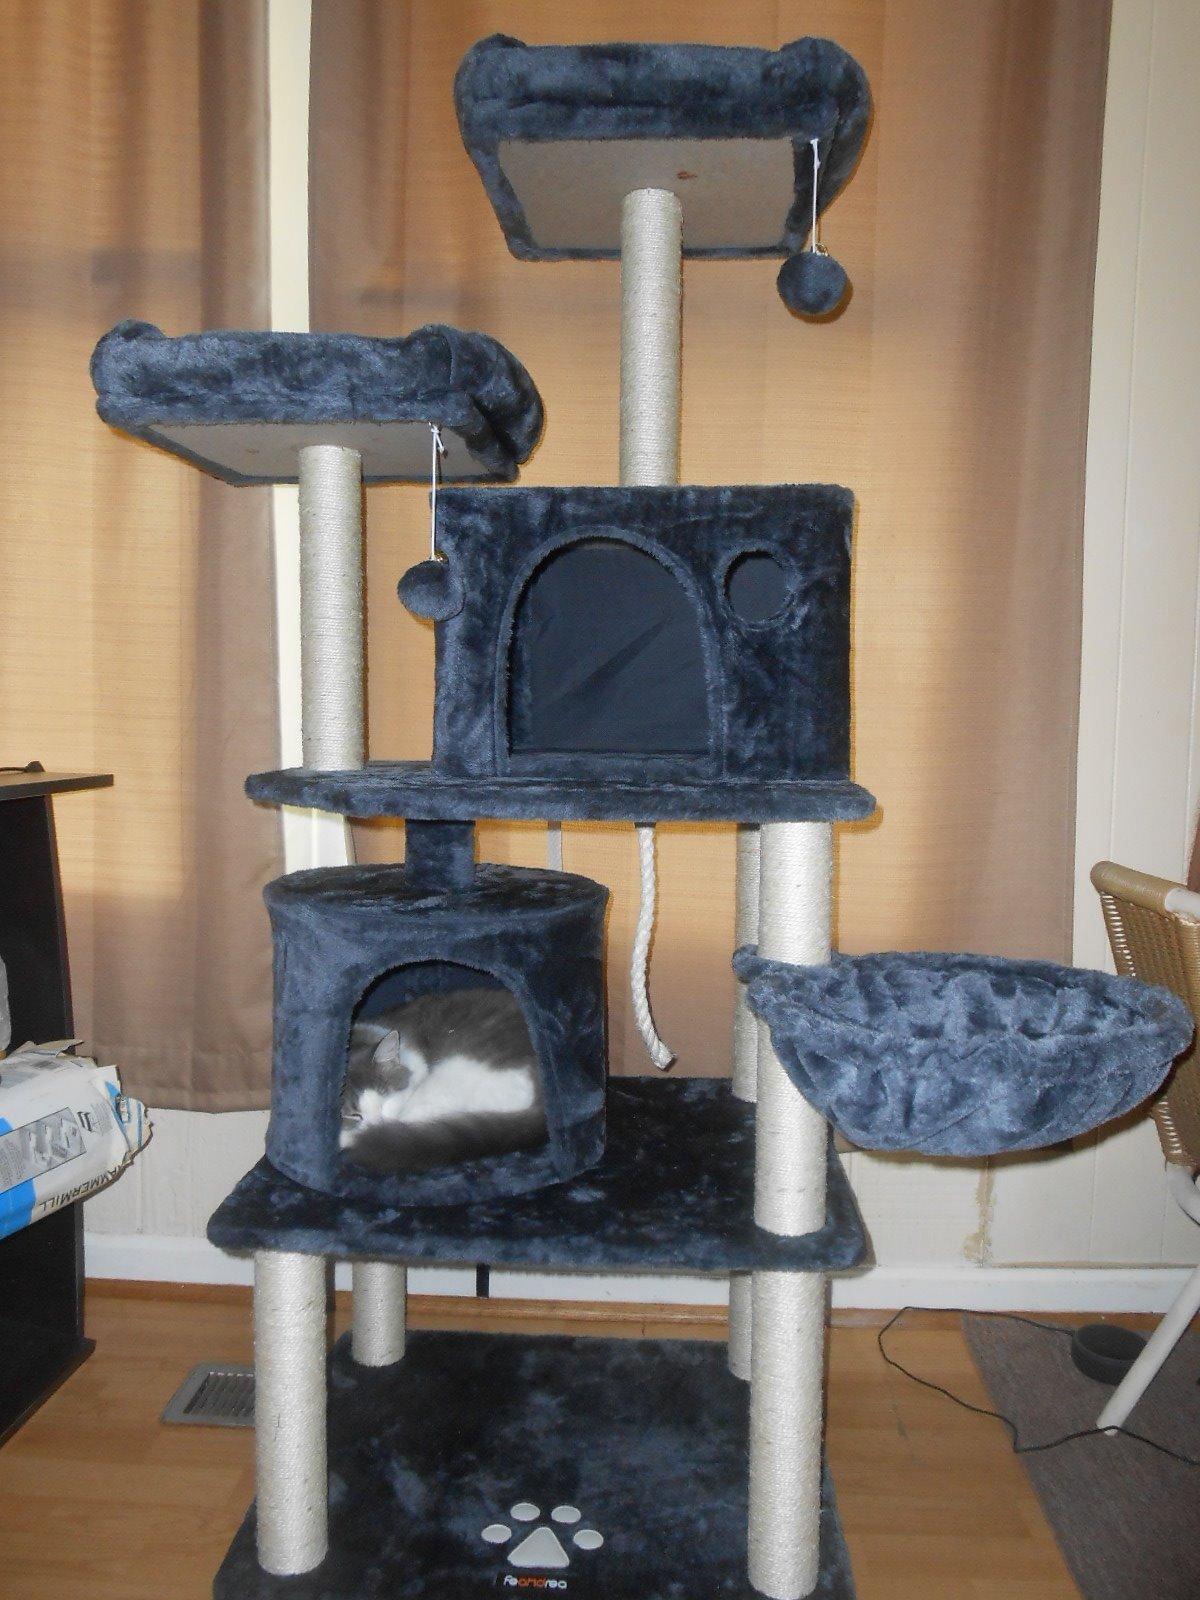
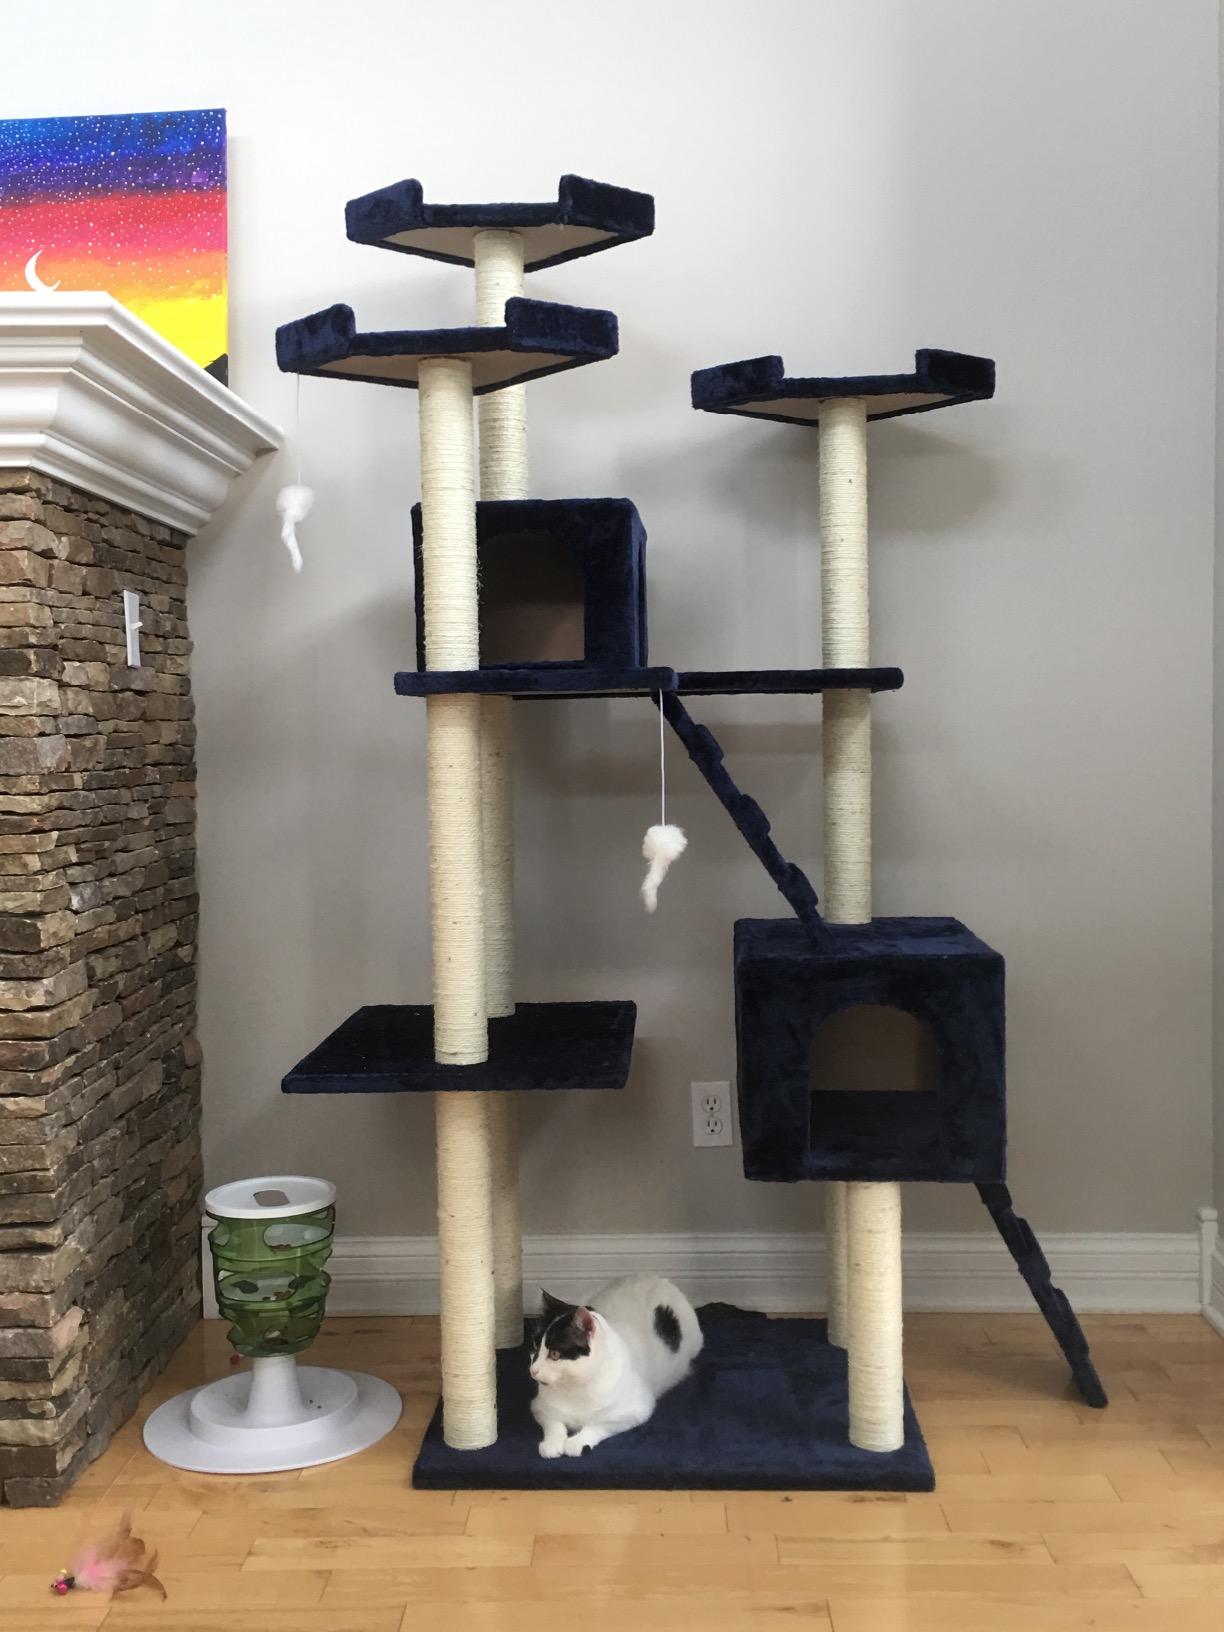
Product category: items_cat tree
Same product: no